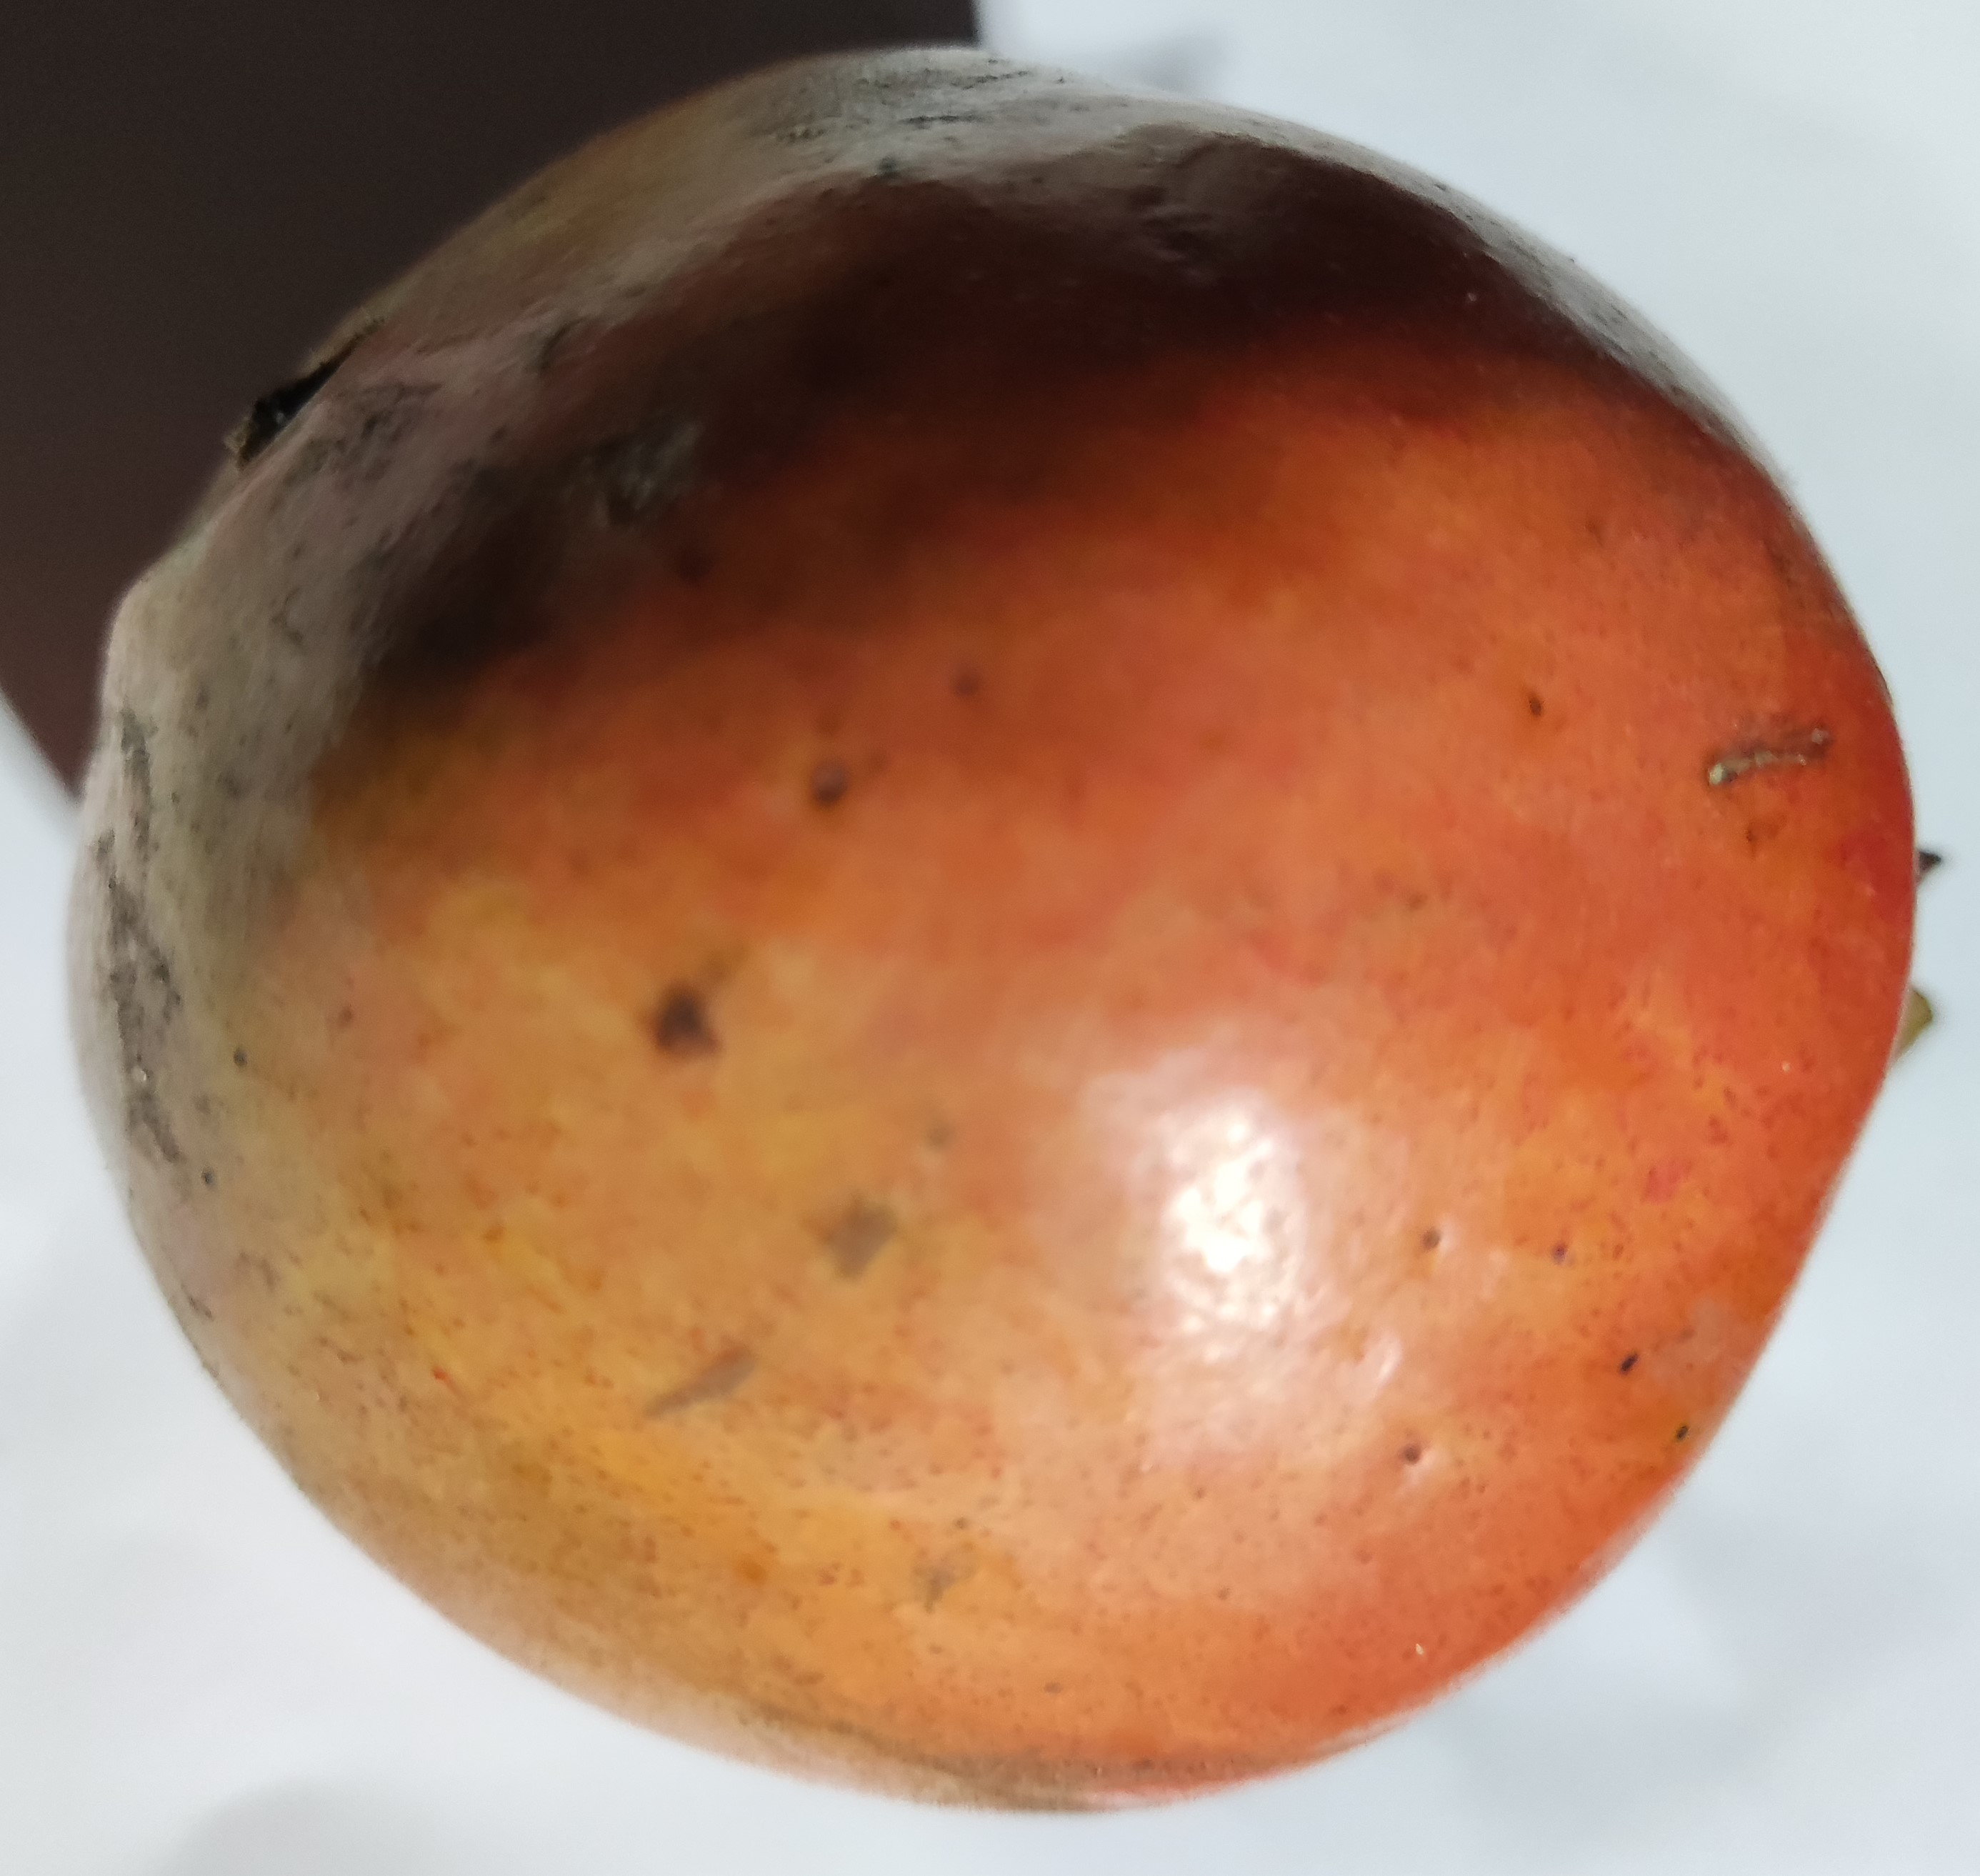
Fruit: pomegranate
Condition: fresh